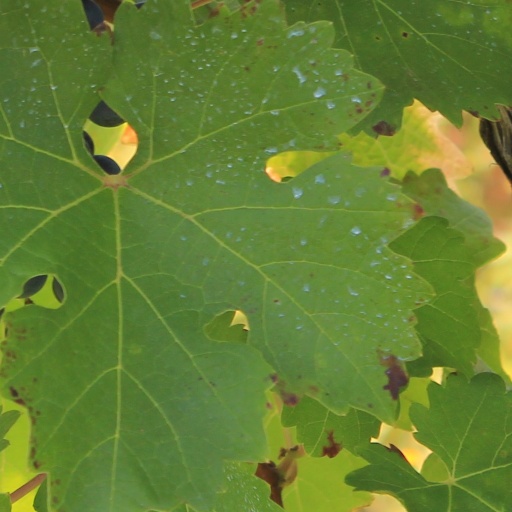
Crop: grape